Falling from Earth

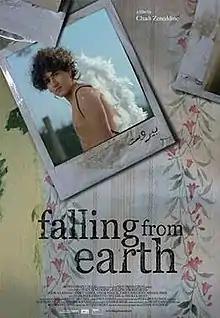
Movie Poster

Falling From Earth (Arabic: و على الأرض السماﺀ - wa-ala el ard el sama'a) is a 2007 Lebanese film written, produced and directed by Chadi Zeneddine. The film premiered on December 13, 2007 at the Dubai International Film Festival. It was running for the Muhr award